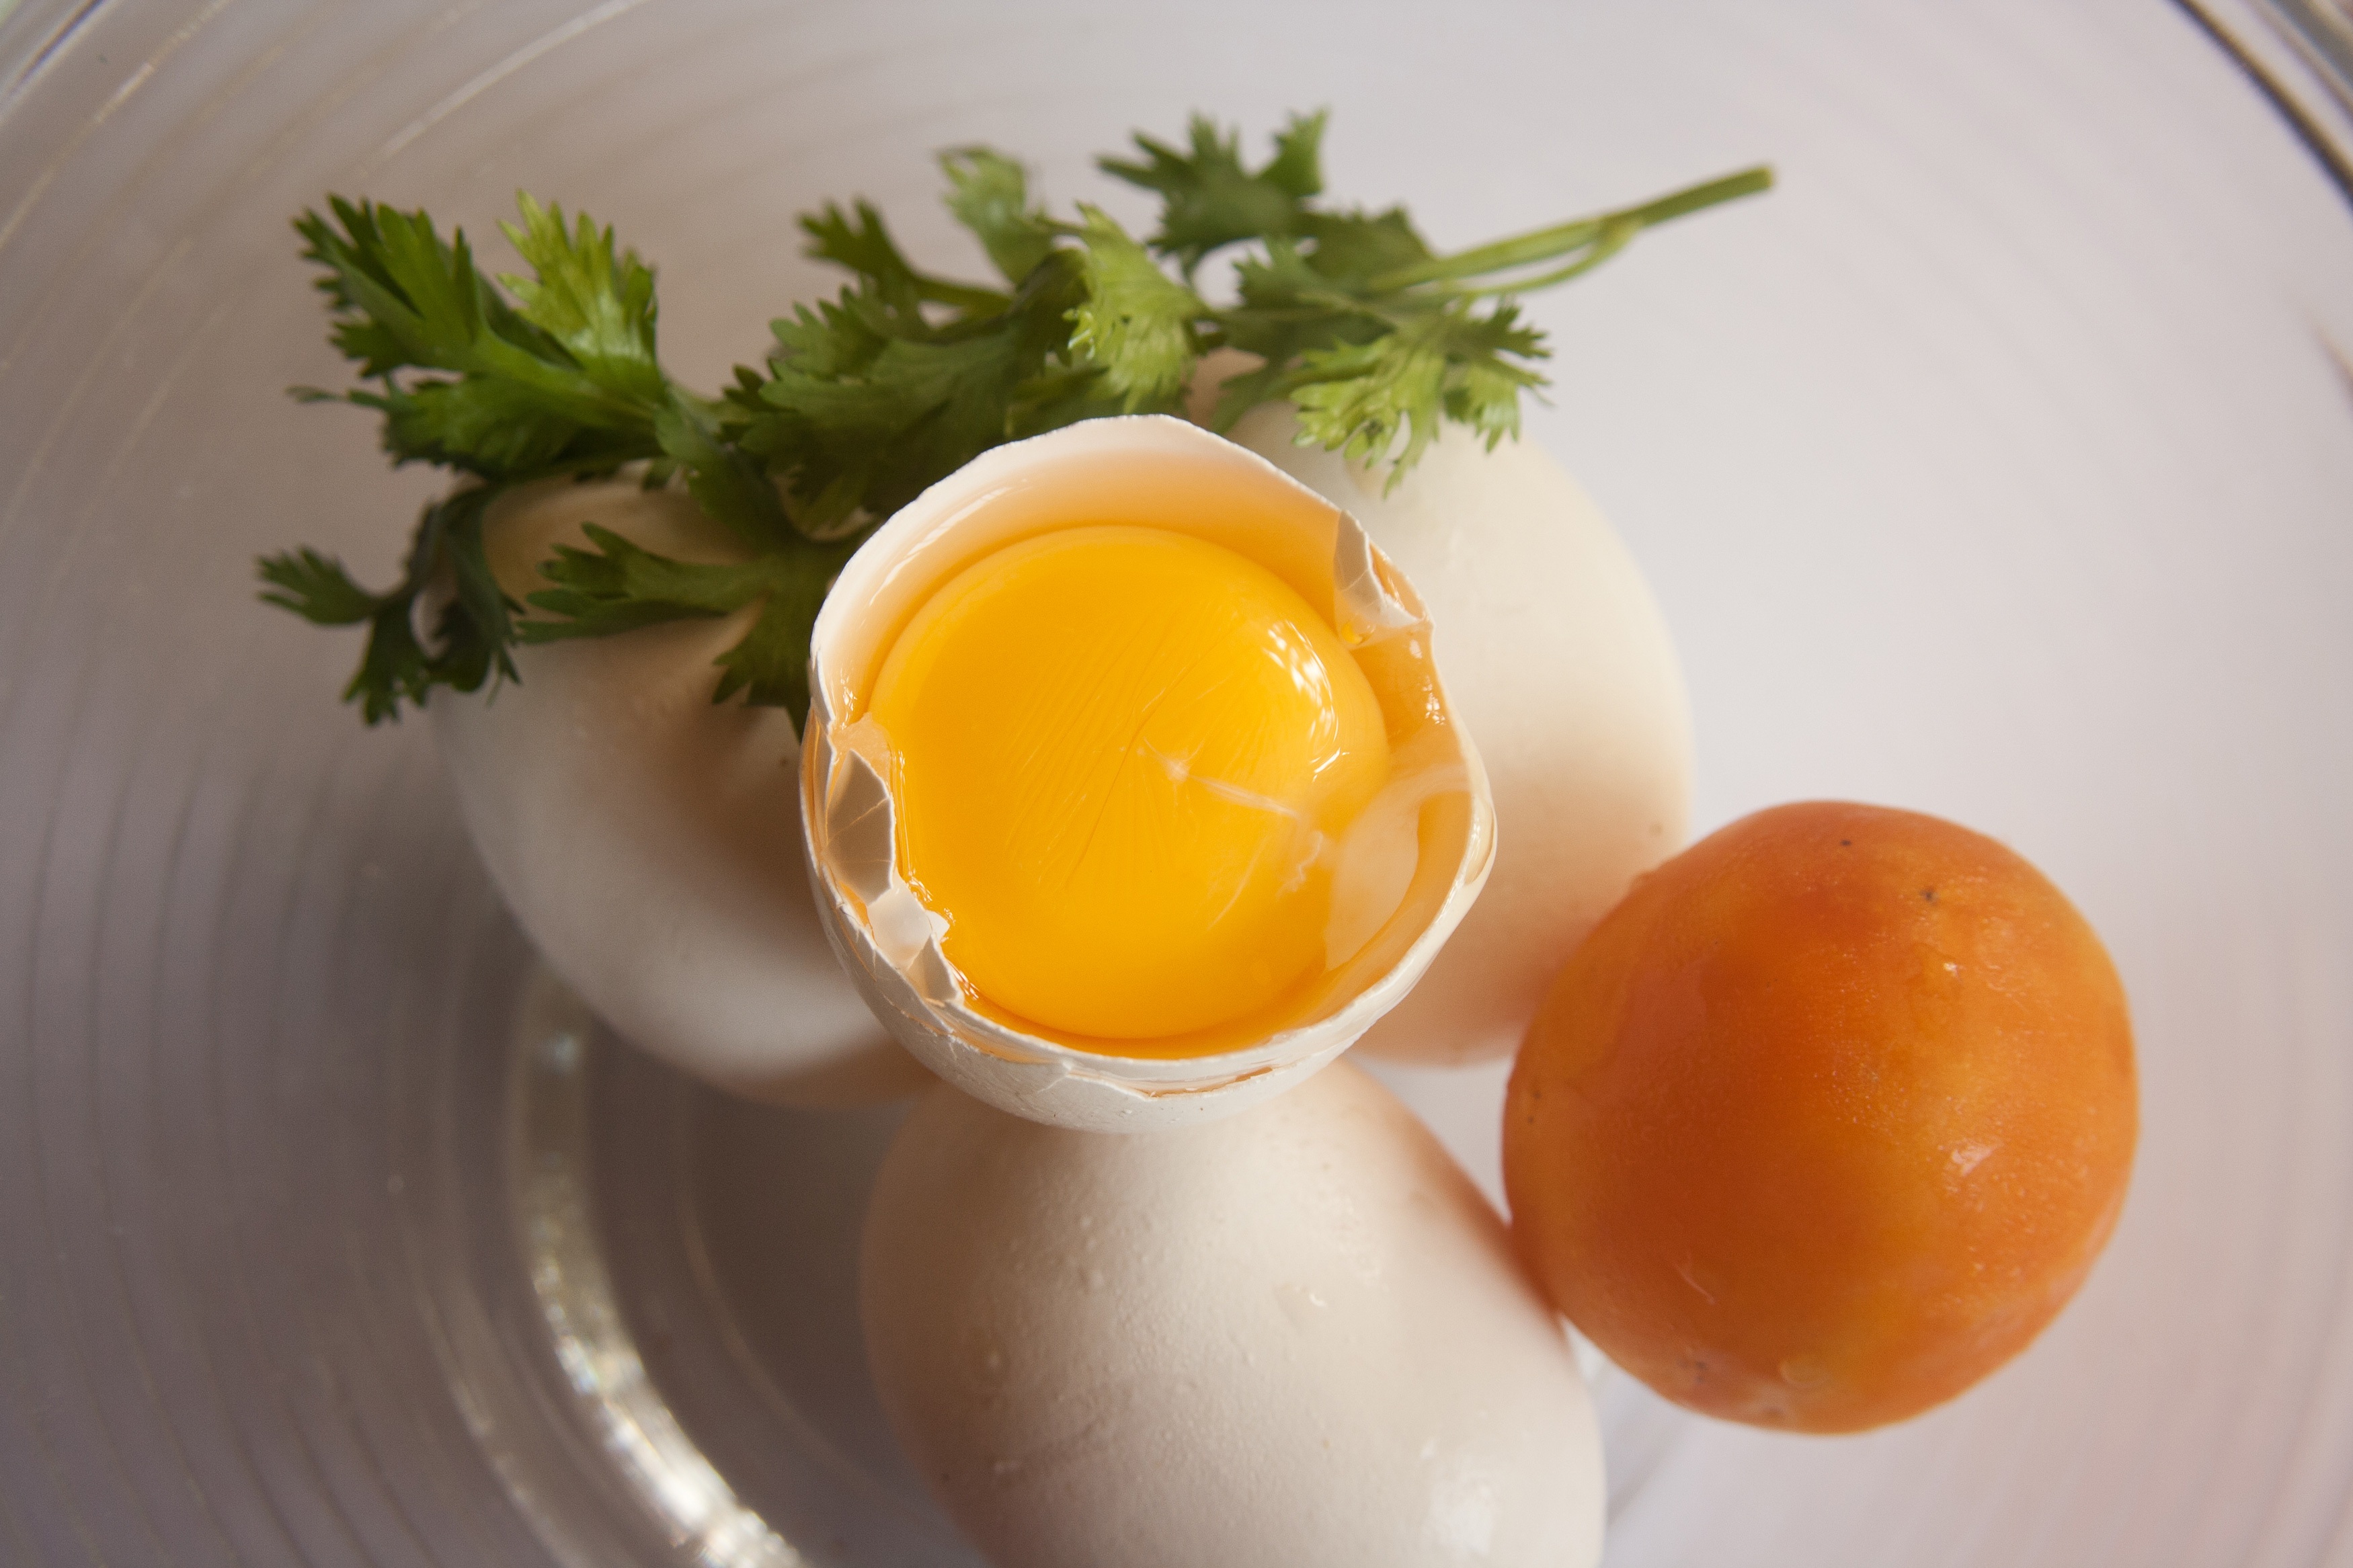
open, dish, meal, food, cooking, ingredient, produce, yellow, breakfast, cuisine, egg, yolk, cracked, nutrition, protein, egg yolk